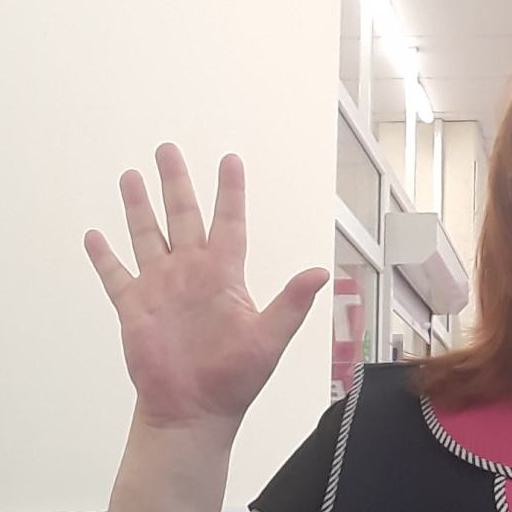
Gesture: palm